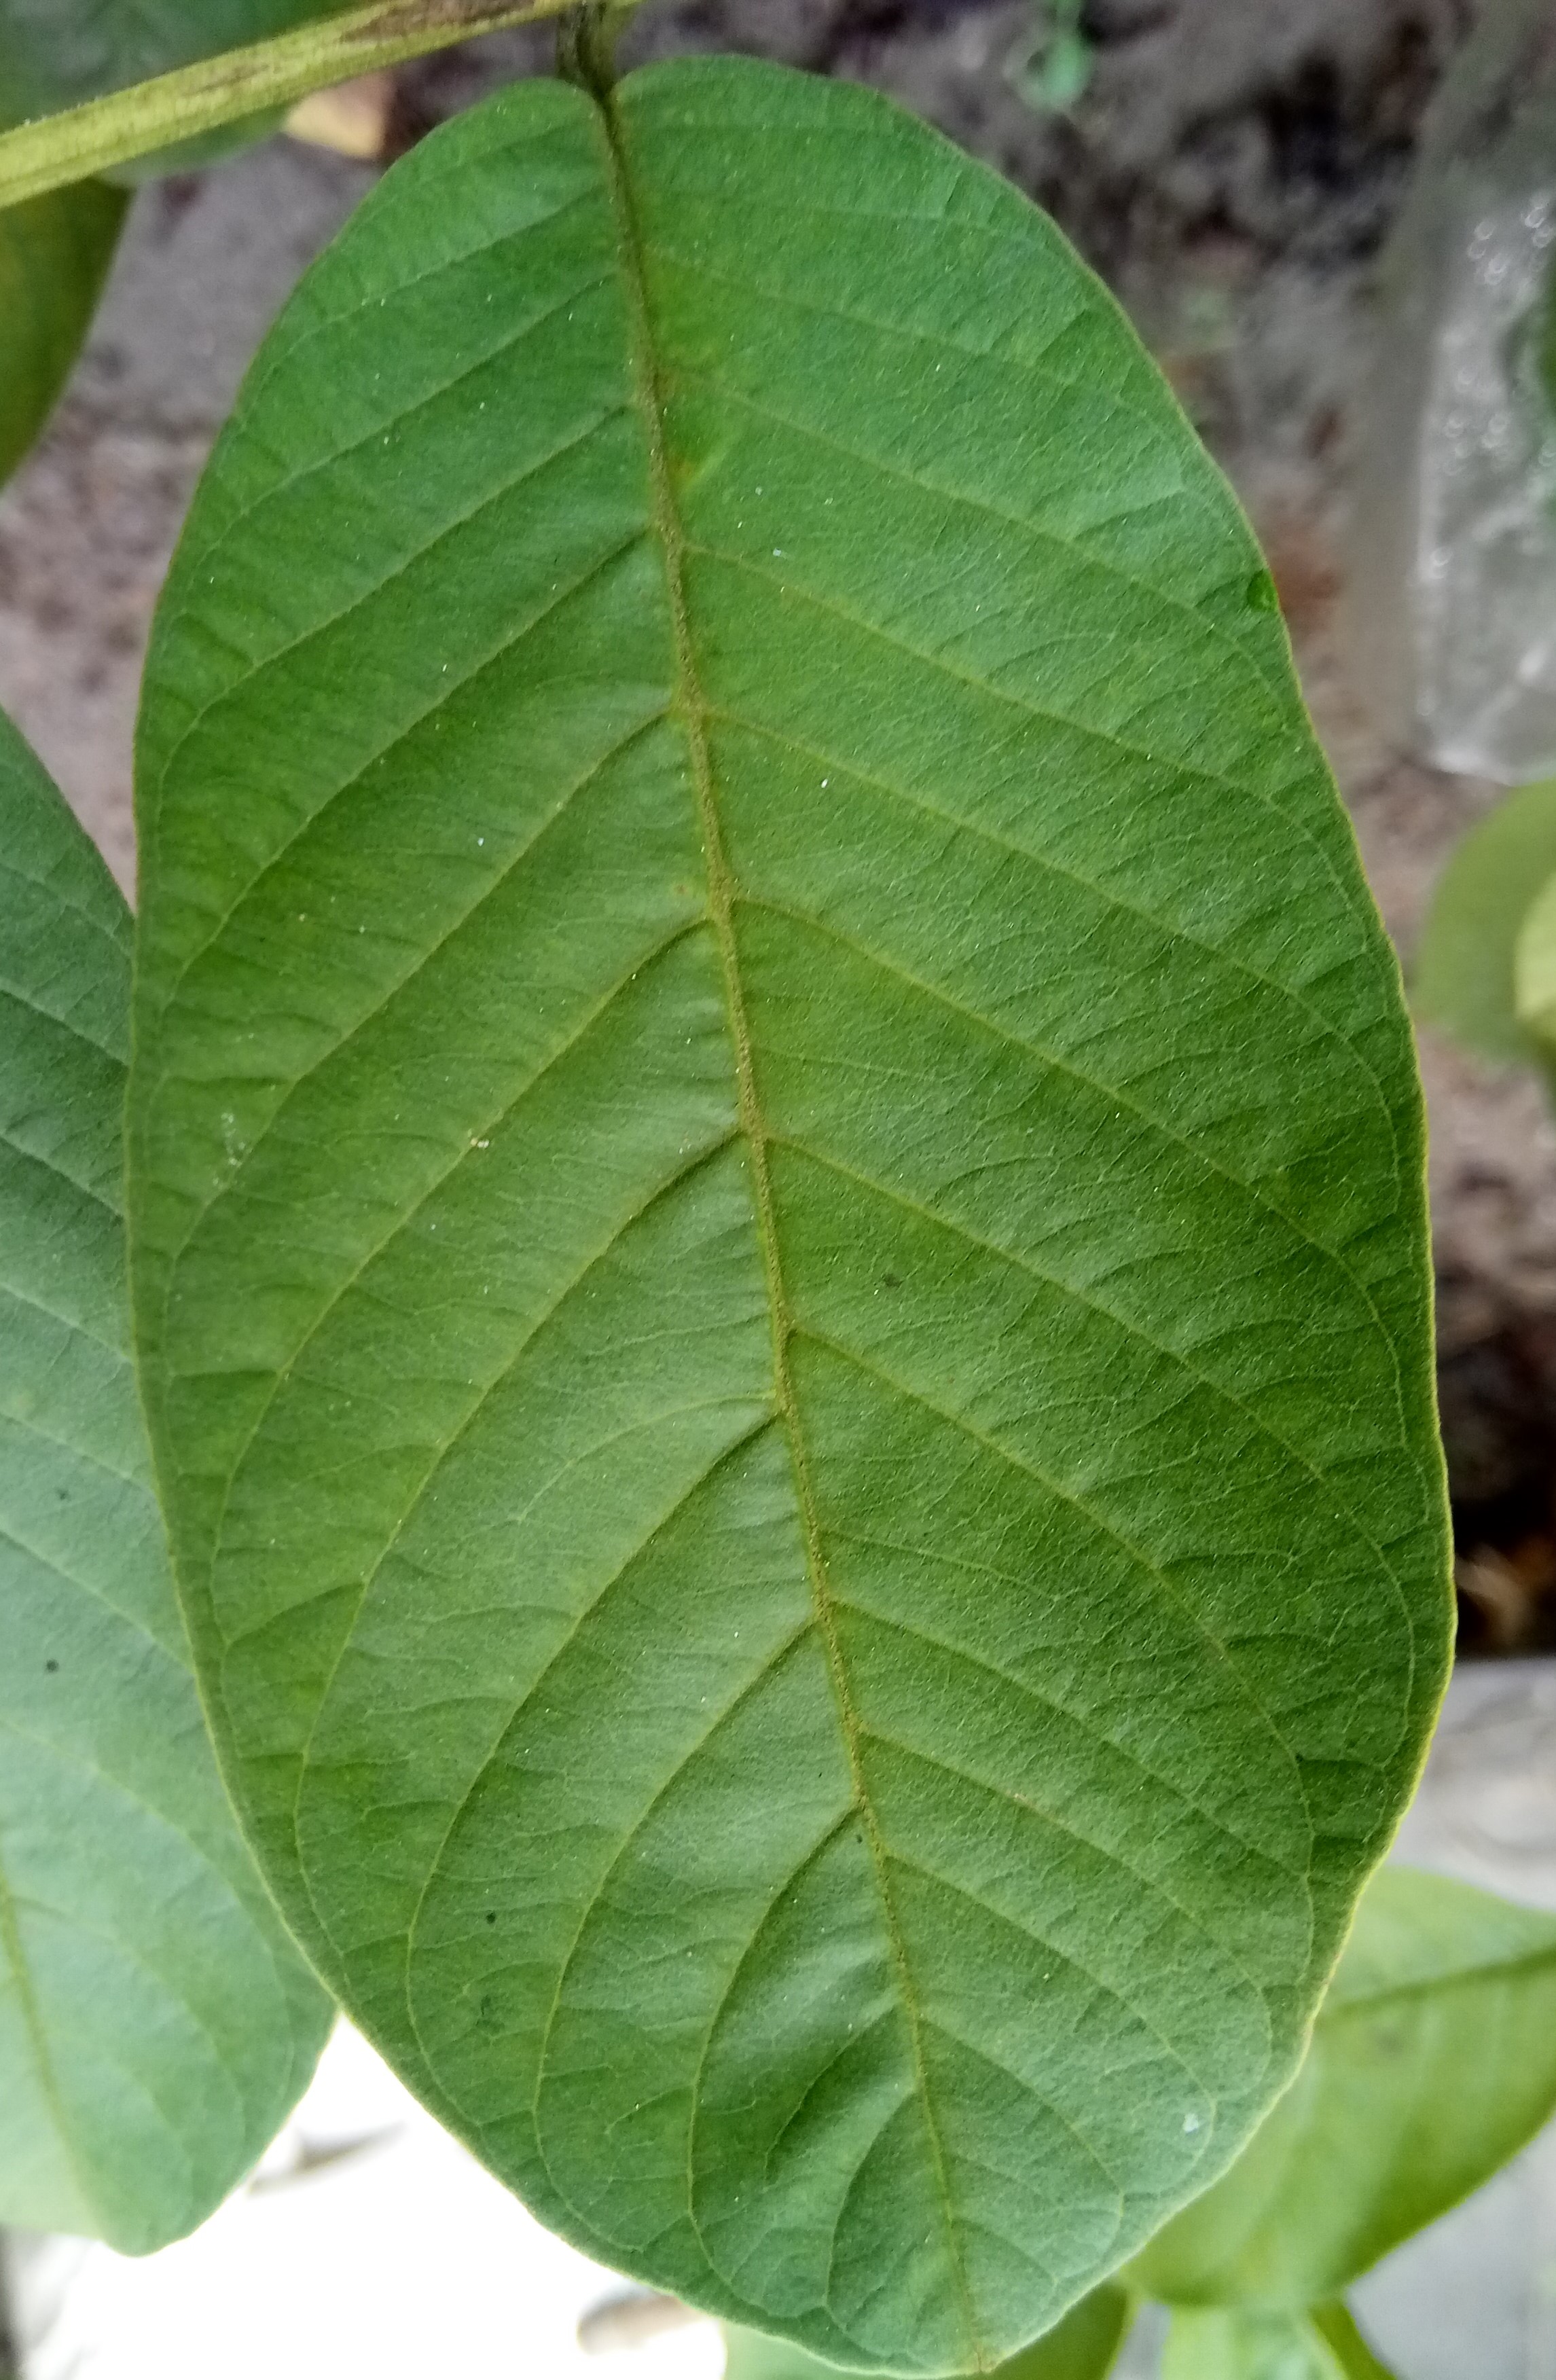
Label: Disease Free